Jussas

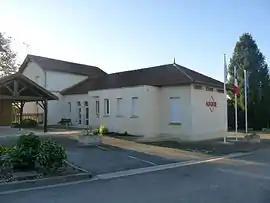
The town hall in Jussas

Jussas is a commune in the Charente-Maritime department in southwestern France.